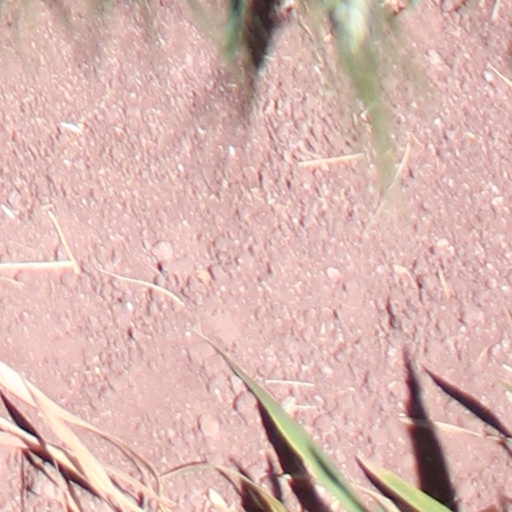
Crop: wheat